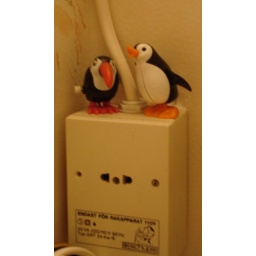
twee animals in my bathroom